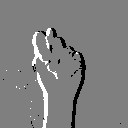
ASL letter: t